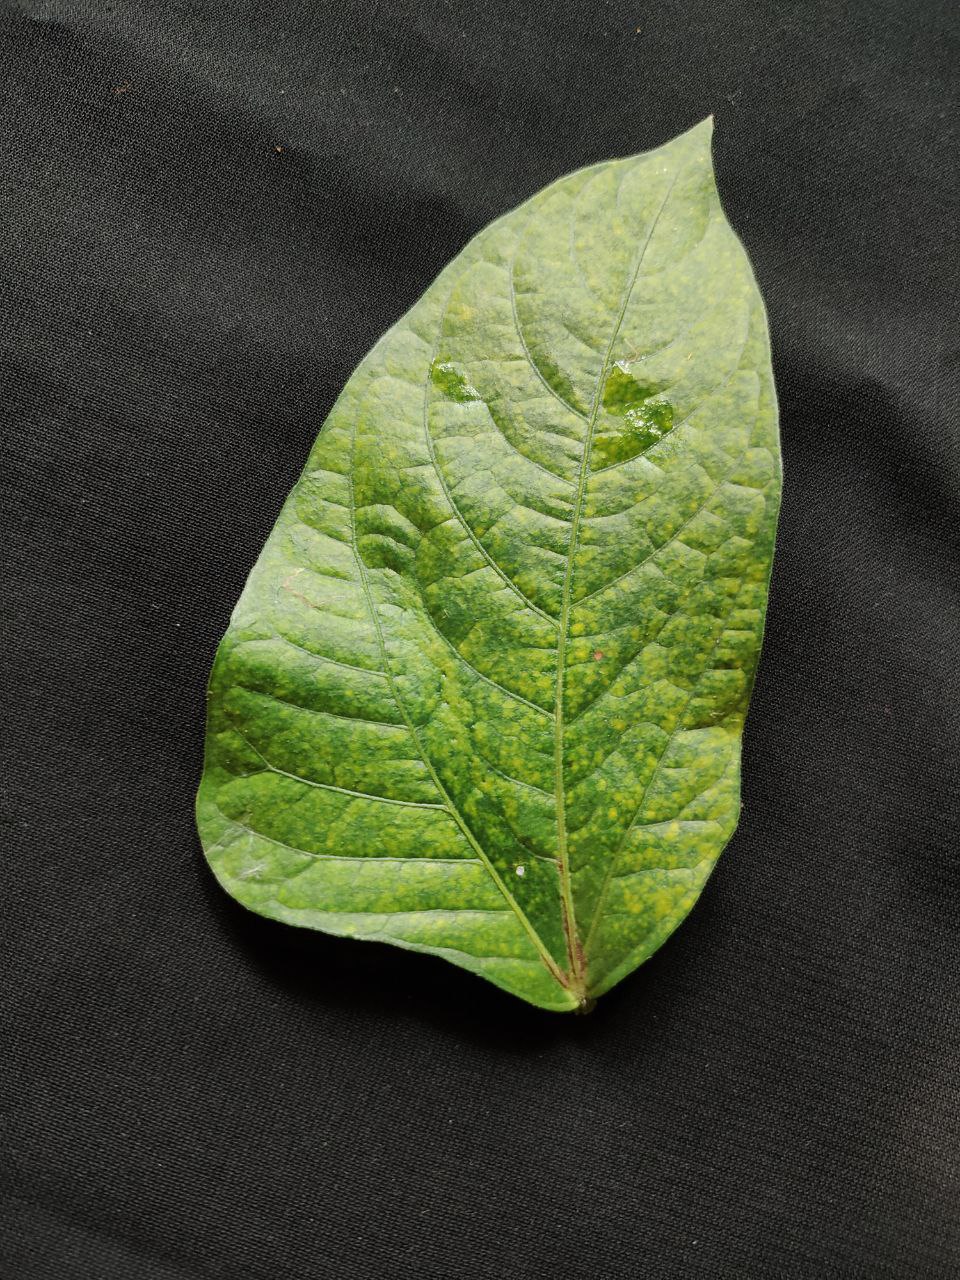
Crop: cowpea
Leaf condition: Mosaic Virus